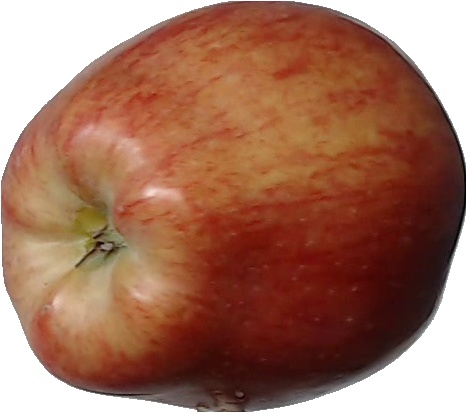
Label: apple_red_1